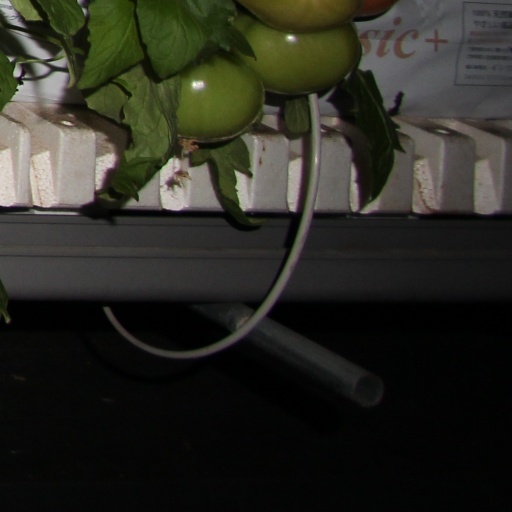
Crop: tomato